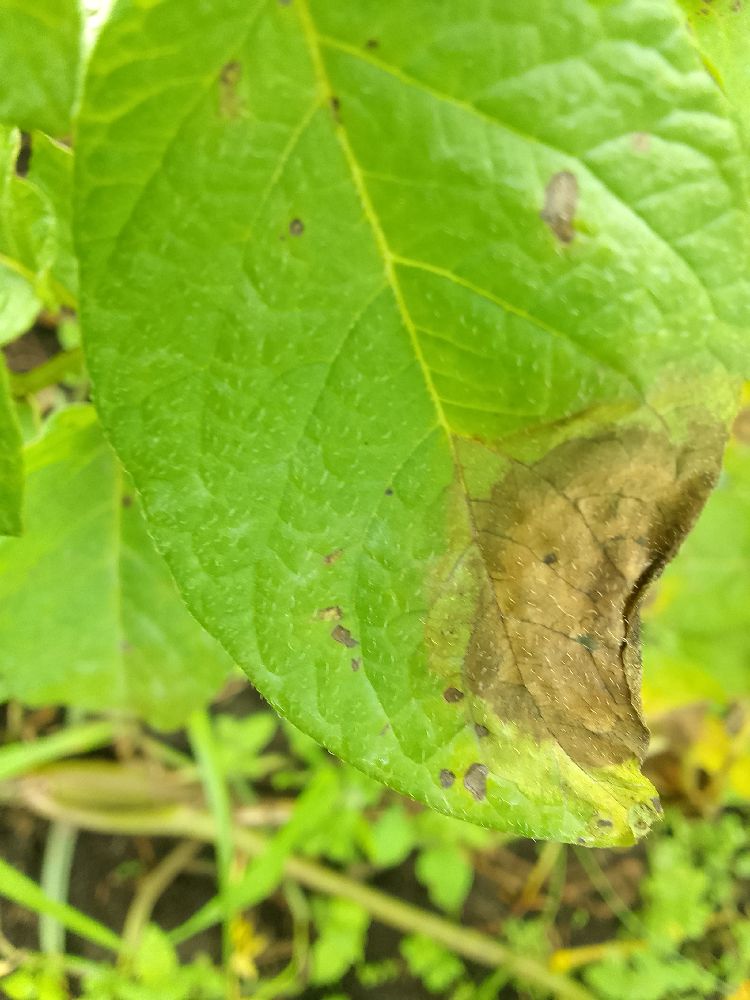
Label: Late blight